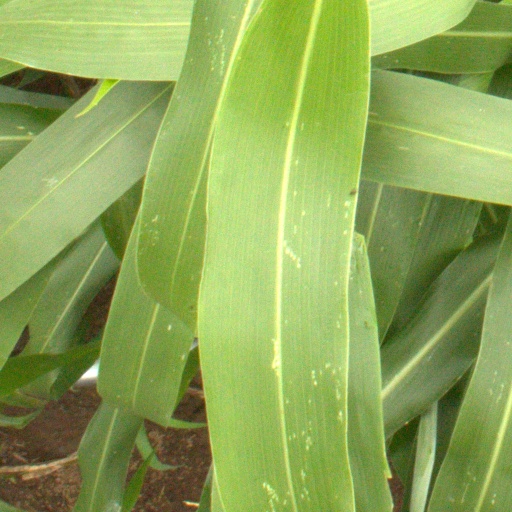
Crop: sorghum